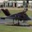
Label: airplane